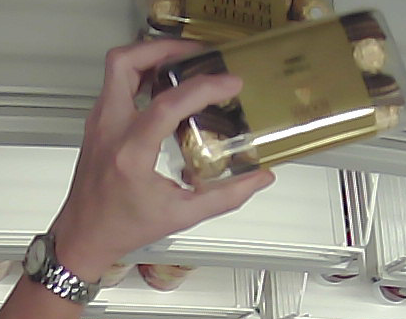
Product: rocher_chocolate